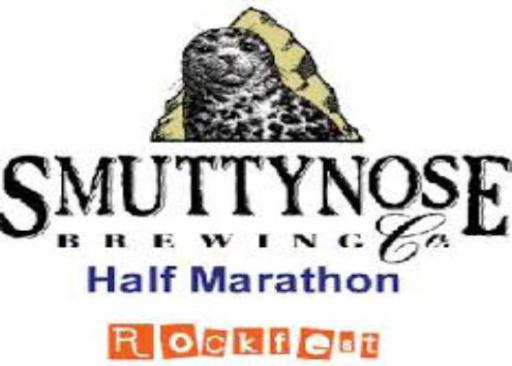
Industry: Food